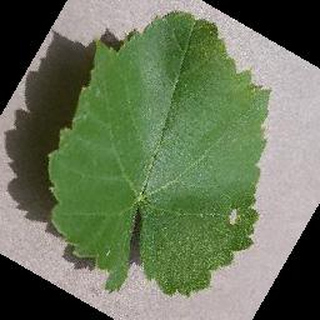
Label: healthy_grape